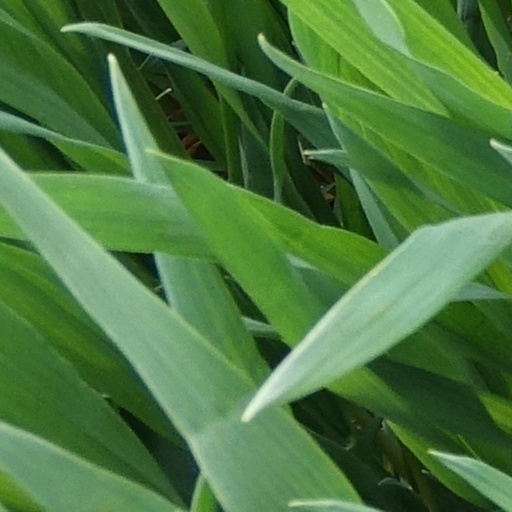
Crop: wheat